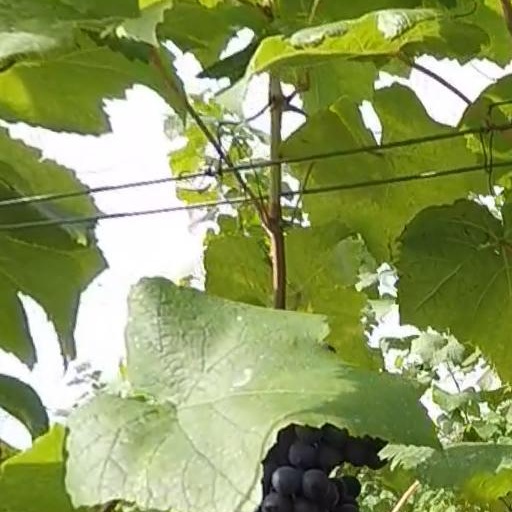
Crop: grape